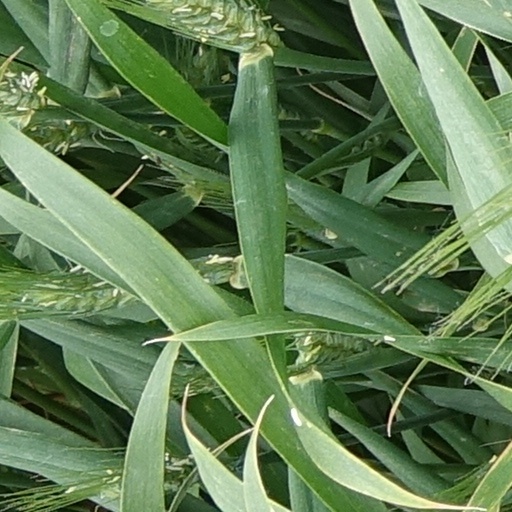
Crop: wheat